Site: brandenburg
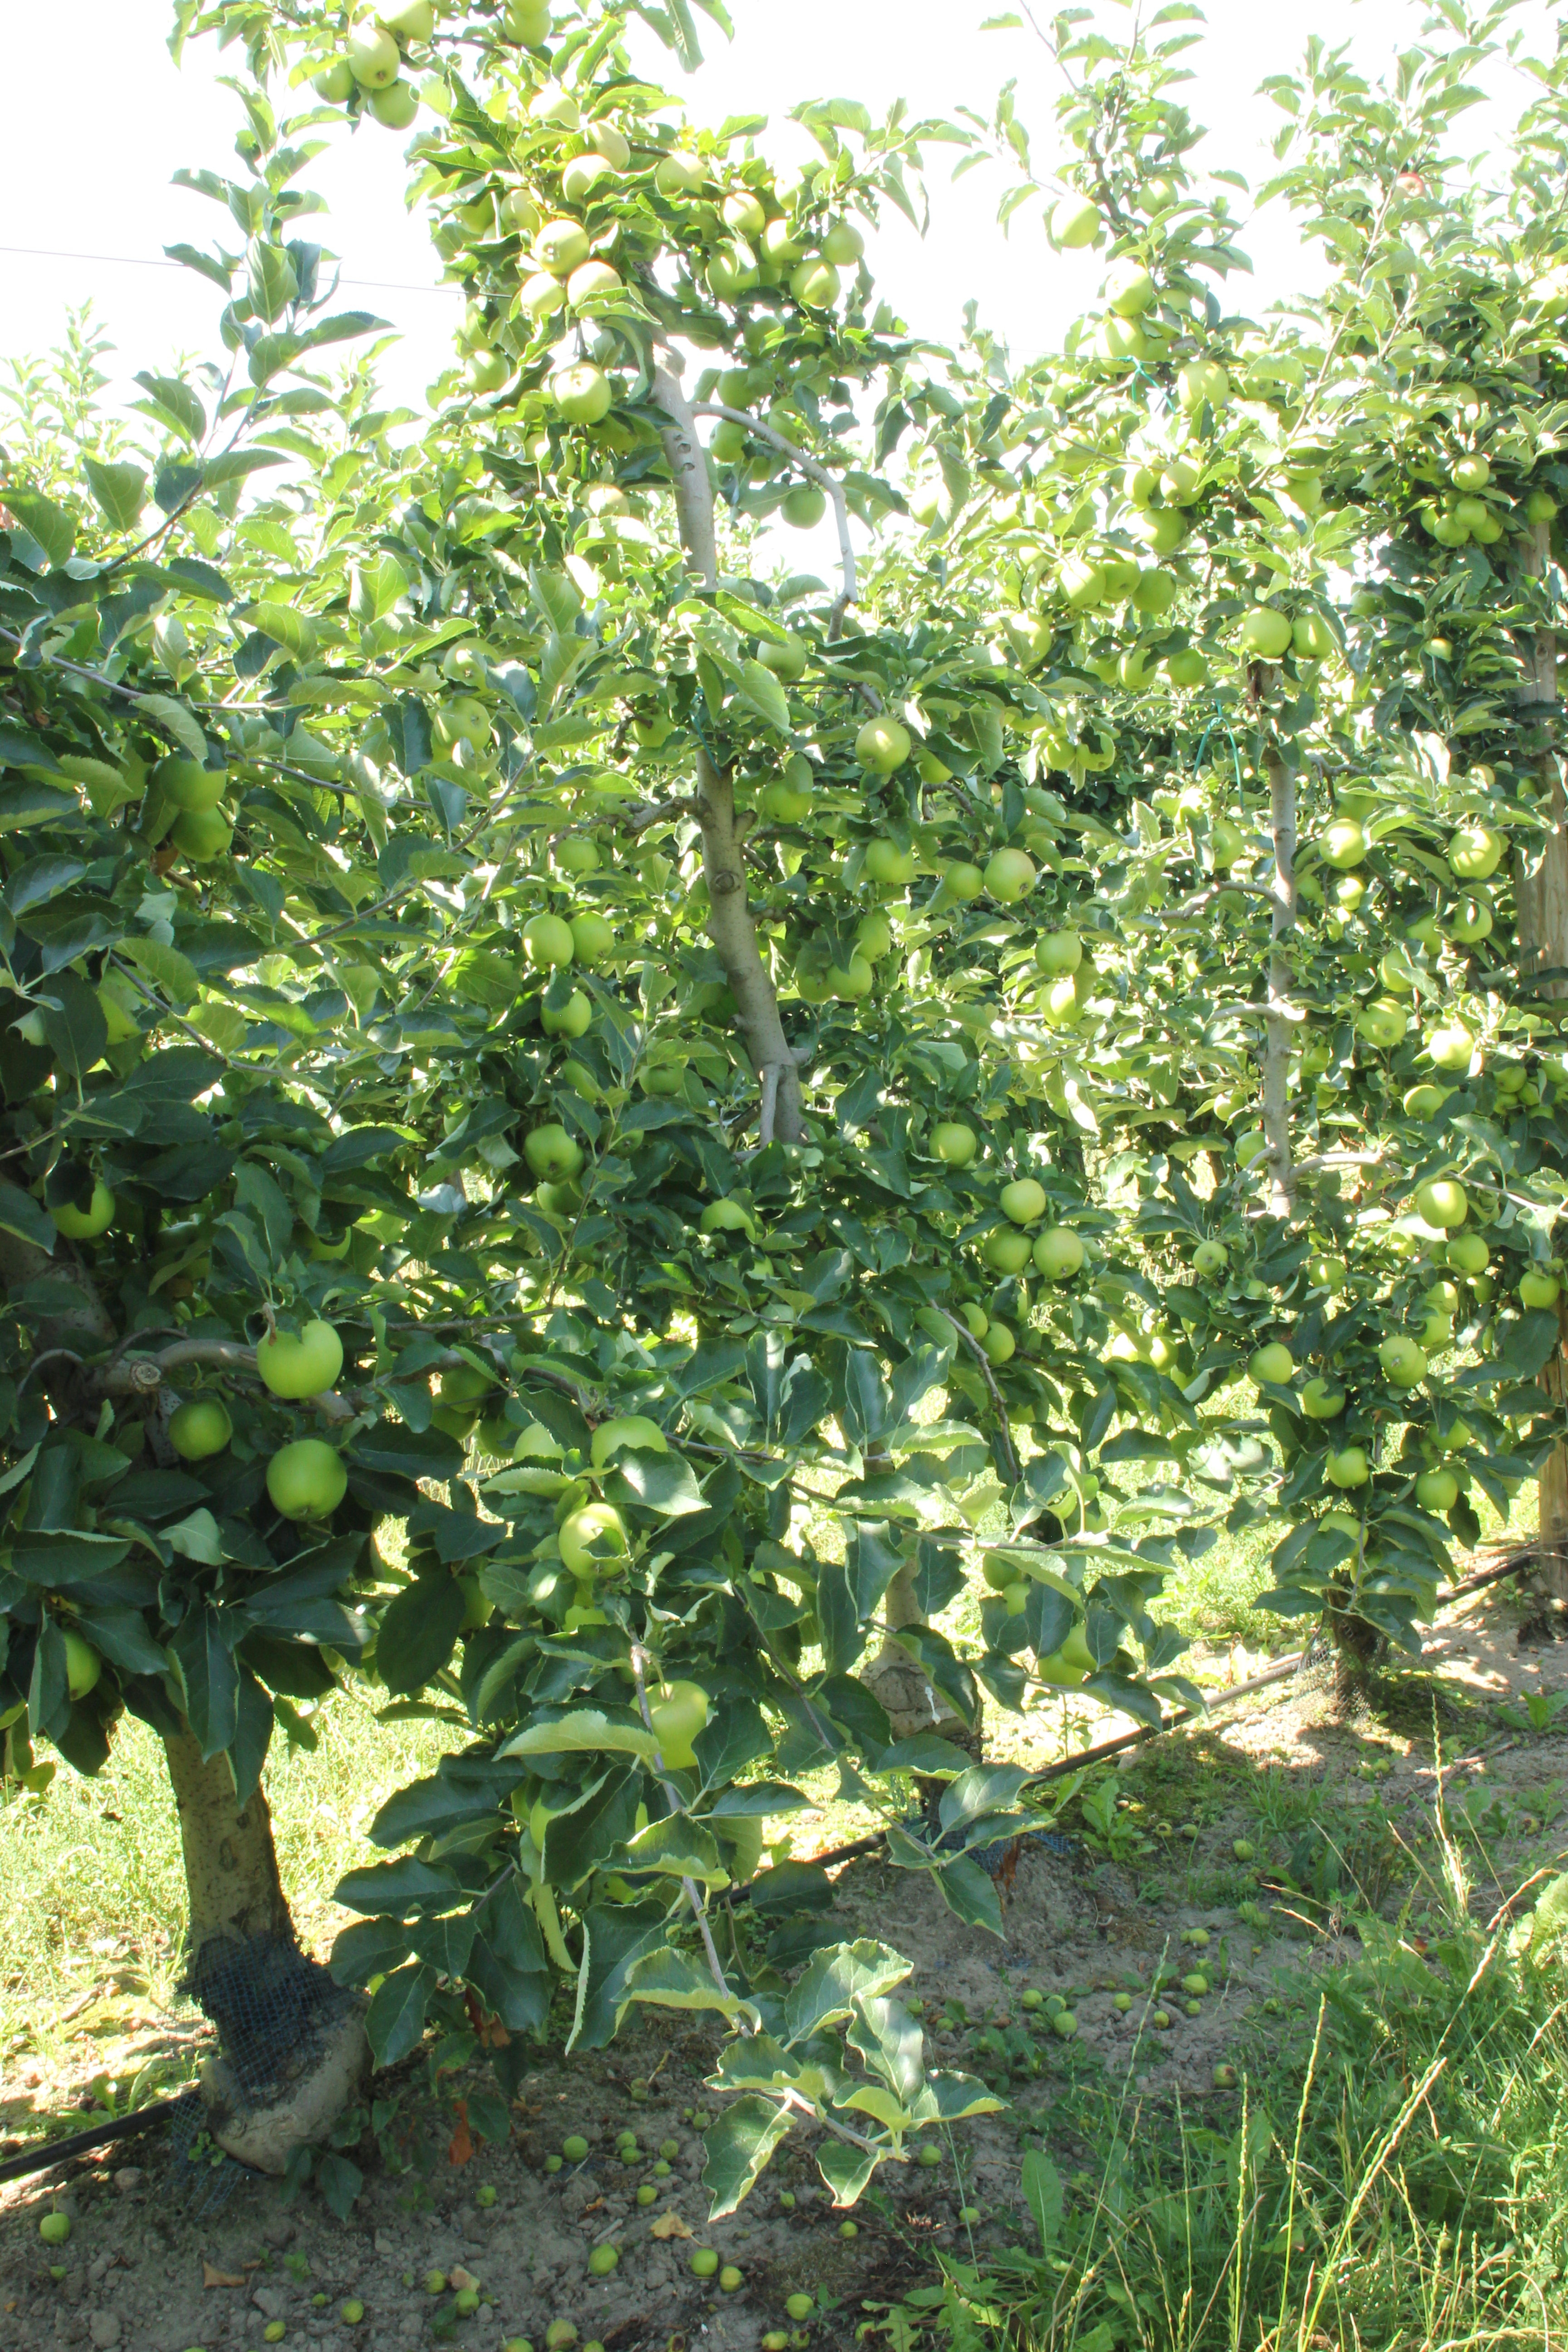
Growth stage (BBCH 77): Development of fruit